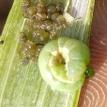
Crop: Onion
Condition: caterpillar-p